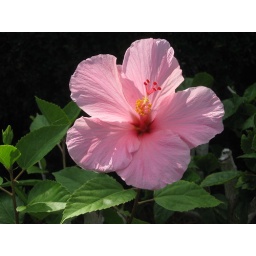
Another flower for the collection.    Taken at the base of General Jackson statue in Jackson square New Orleans